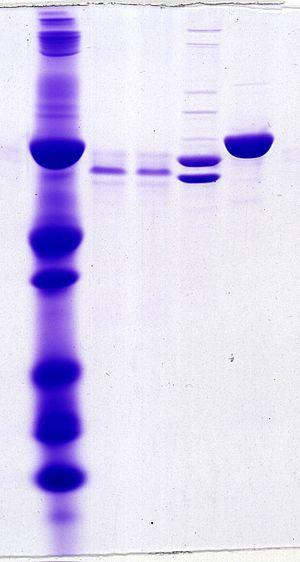
Les bandes oligoclonales sont des bandes d'immunoglobulines qui sont observées lorsque le sérum sanguin ou le liquide cérébrospinal d'un patient est analysé. Ils sont utilisés dans le diagnostic de diverses maladies neurologiques ou sanguines, en particulier dans la sclérose en plaques.